Gérald Larose

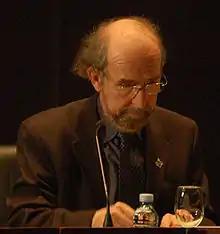
Gérald Larose (17/12/2009)

Gérald Larose (born October 24, 1945) is a Canadian activist, professor, and former President of the Confédération des syndicats nationaux labour union. Between 2003 and 2013, he was president of the Organisations unies pour l'indépendance, a Quebec independence organization. He was succeeded by Gilbert Paquette.